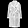
Label: Coat